Jesus healing an infirm woman

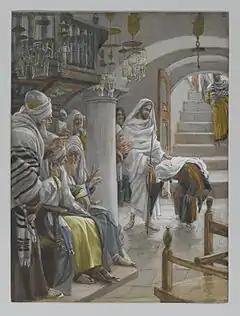
Christ healing an infirm woman by James Tissot, 1886–1896

Jesus healing an infirm woman is one of the miracles of Jesus in the Gospels.